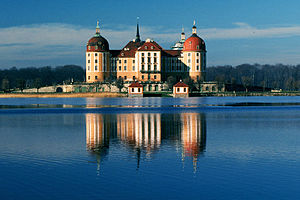
Schloss Moritzburg
Schloss Moritzburg er et jagtslot i barokstil i kommunen Moritzburg i nærheden af Dresden i fristaten Sachsen i Tyskland. Det blev bygget i 1500-tallet af kurfyrst Moritz af Sachsen, og senere ombygget af August den Stærke. Det regnes som et af Sachsens smukkeste slotte, og var beboet af den tyske fyrsteslægt Wettin frem til 1945. Det er i dag et statslig museum. Omgivet af kunstsøer og kanaler, og Friedrich August 3.s fasaneri, rejser slottet sig på en ø i søen.